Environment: real
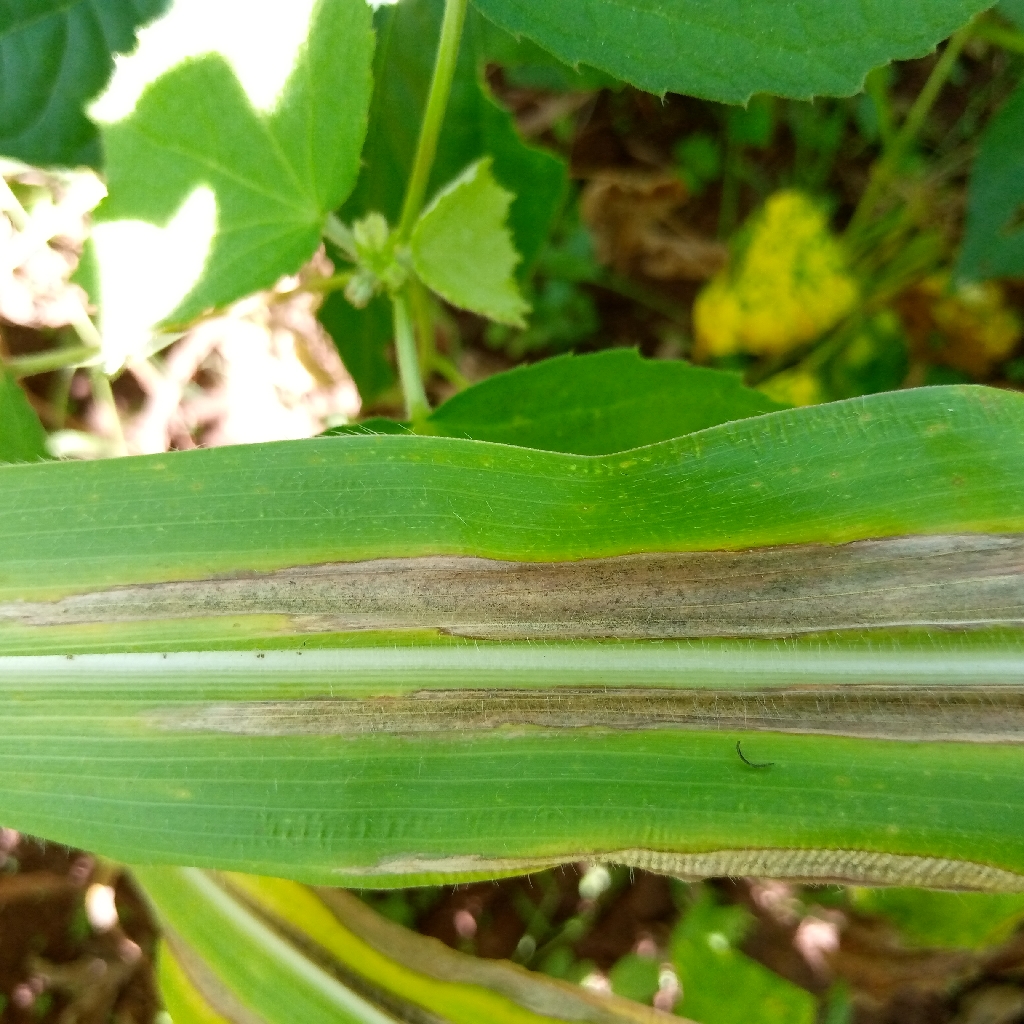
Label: northern_corn_leaf_blight